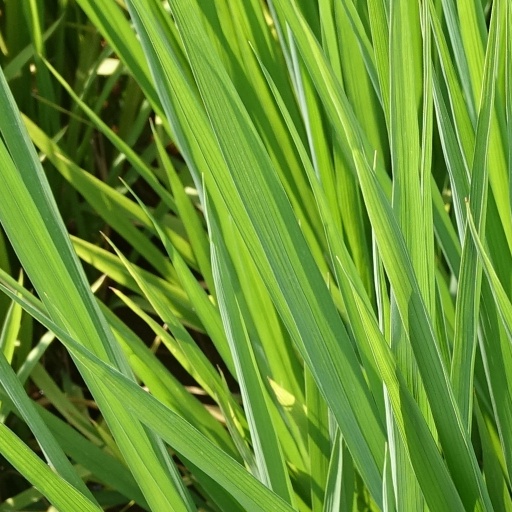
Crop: rice